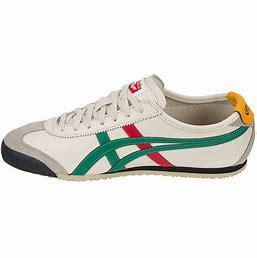
Brand: Onitsuka
Model: Tiger Onitsuka Tiger Mexico 66